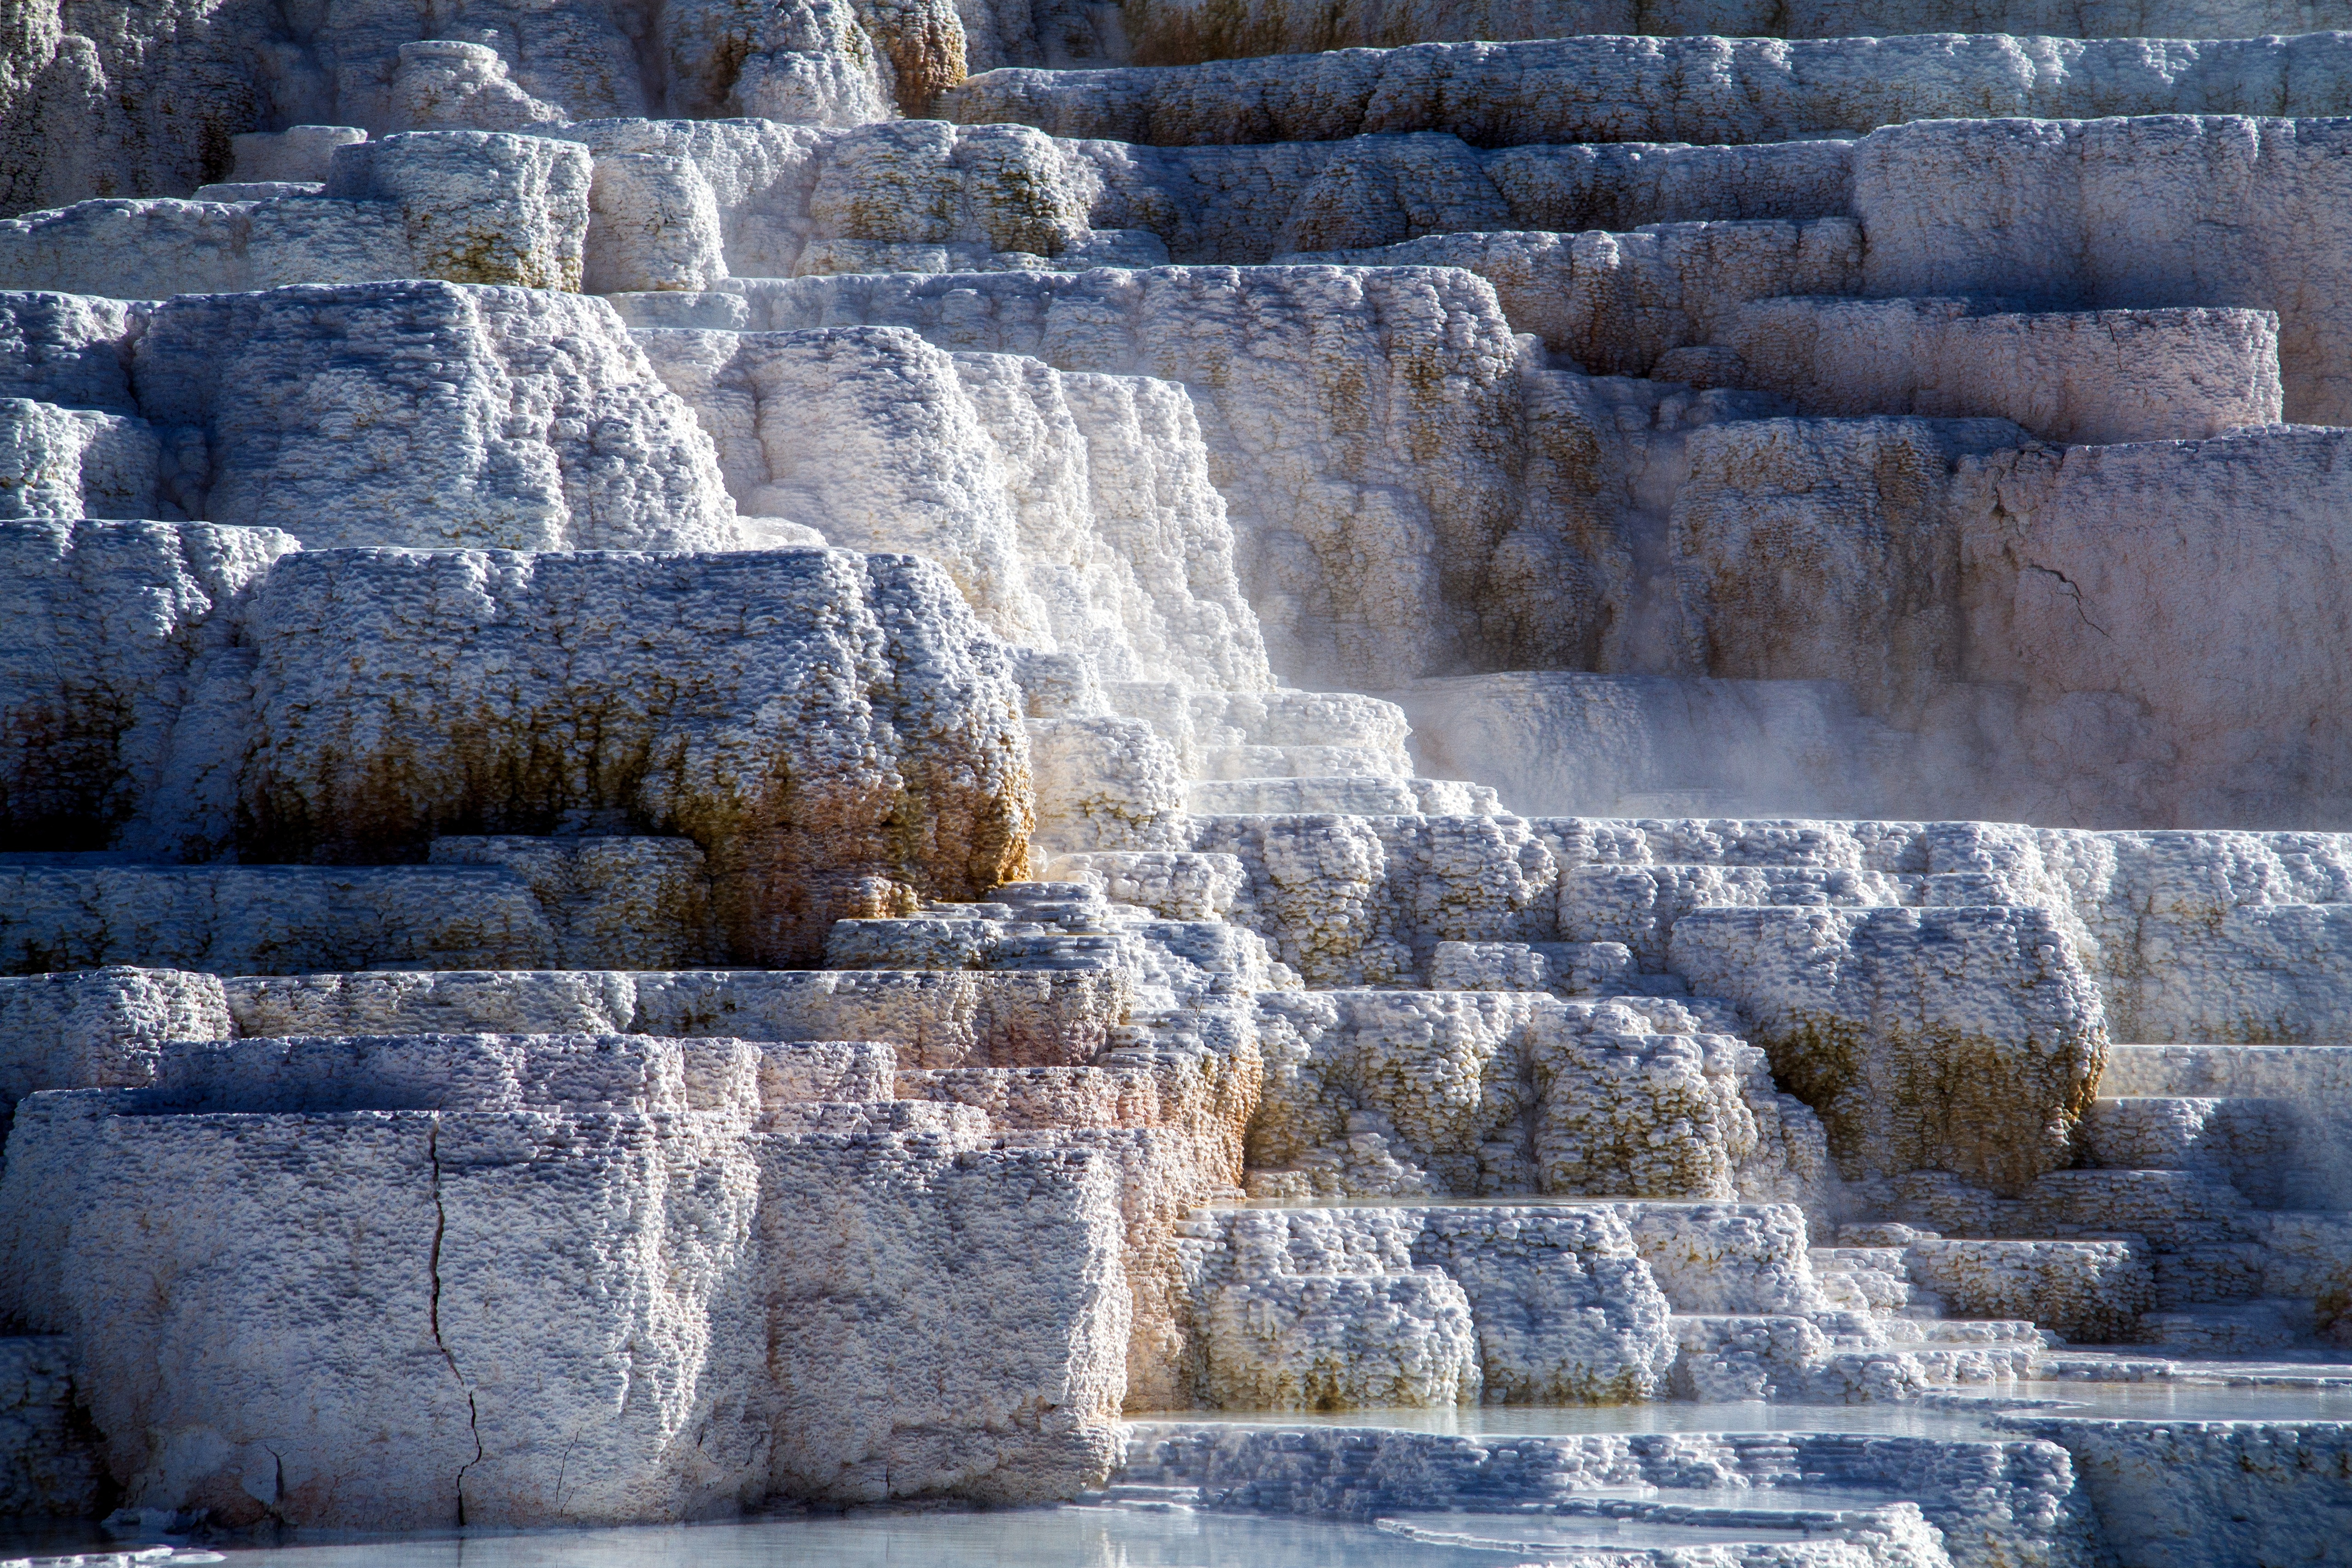
water, rock, waterfall, snow, winter, wall, cliff, ice, usa, america, volcano, terrain, geology, wyoming, quarry, water feature, volcanic, yellowstone national park, sinter terassen, mammoth springs, geysers, ancient history